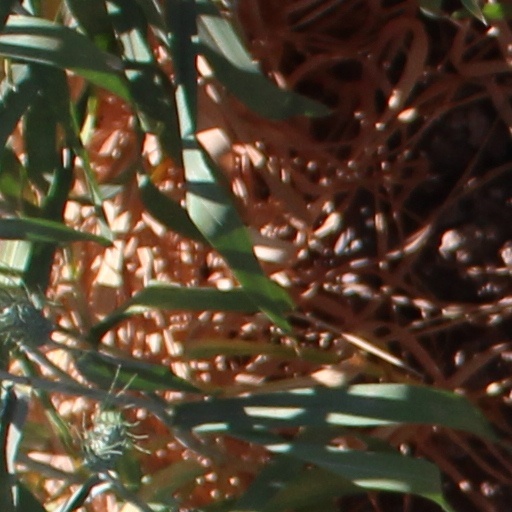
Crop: wheat